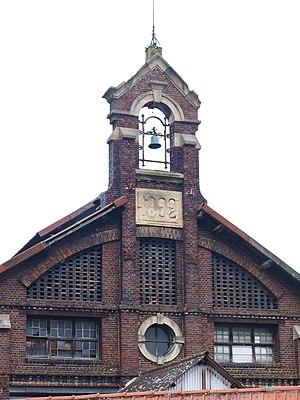
Vieux-Rouen-sur-Bresle ( Seine-Maritime, France)
Vieux-Rouen-sur-Bresle est une commune française située dans le département de la Seine-Maritime en région Normandie.